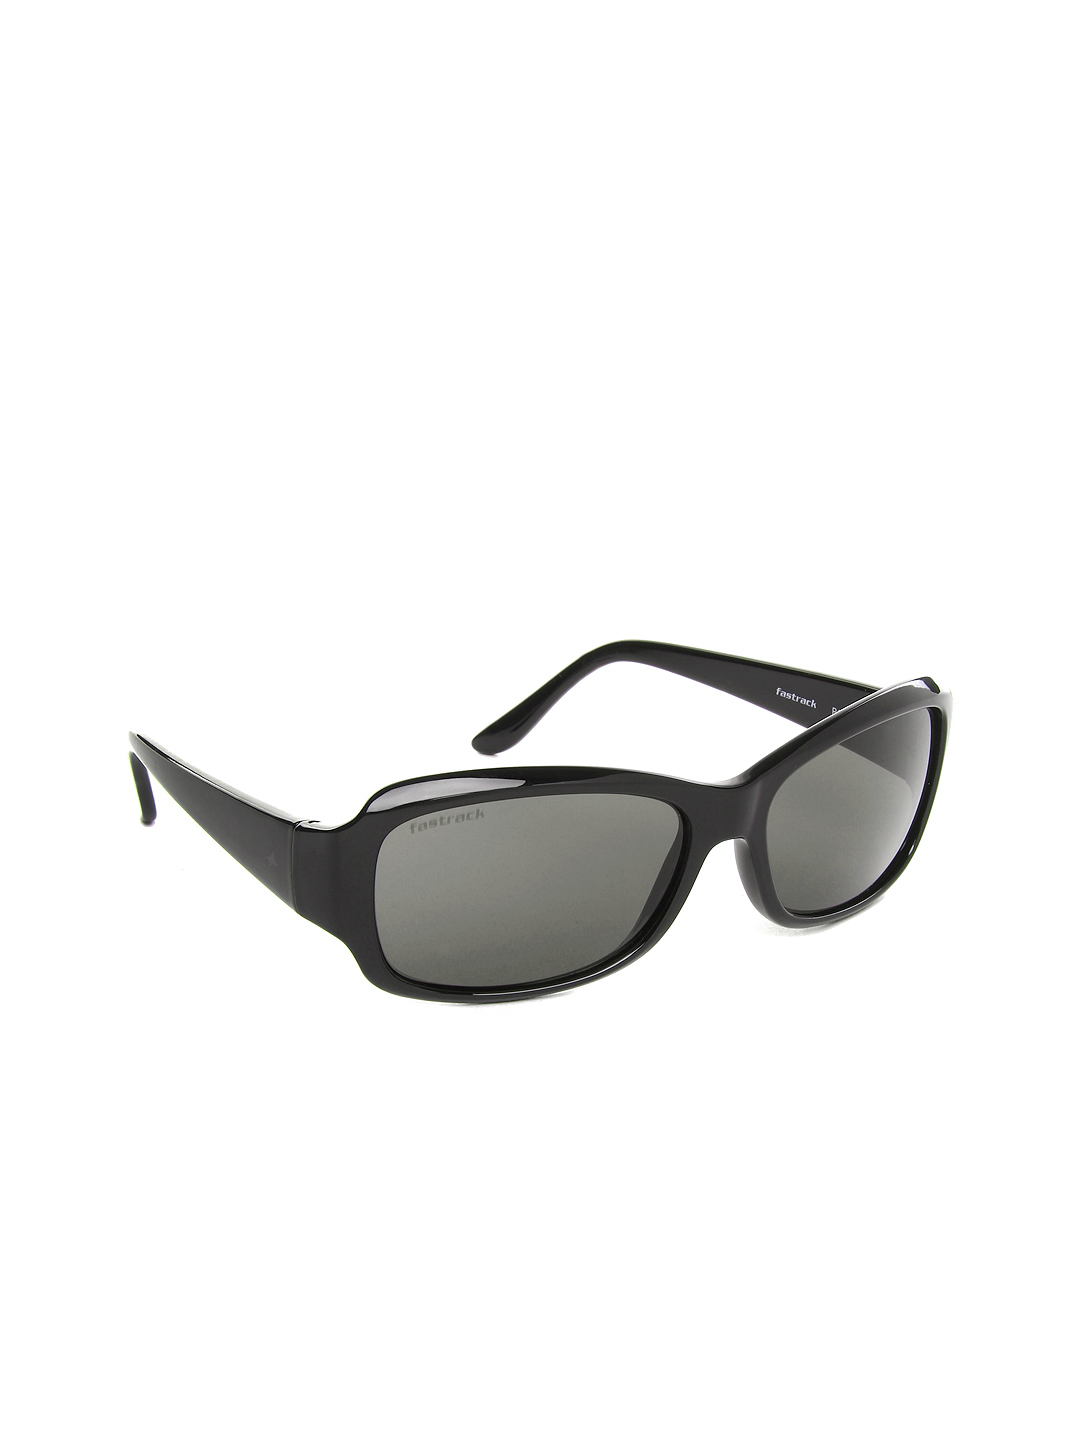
Fastrack Women Basics Sunglasses P191PR2F
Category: Accessories / Eyewear / Sunglasses
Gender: Women
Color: Grey
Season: Winter 2016
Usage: Casual